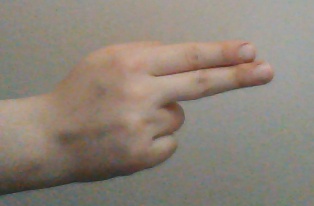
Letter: ain